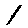
Label: 1